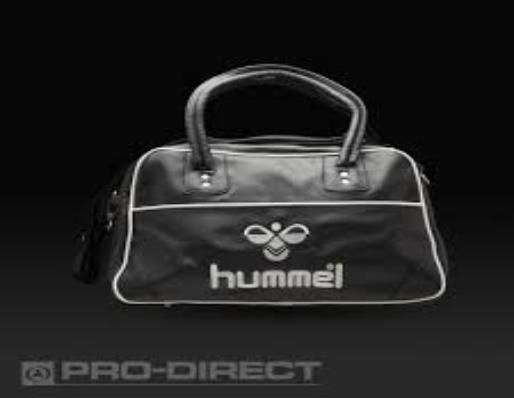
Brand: Hummel-1
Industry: Clothes